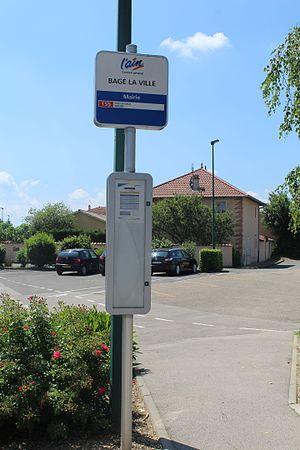
Arrêt de car Mairie à Bâgé-la-Ville sur la ligne 155 du réseau car.ain.fr.
Bâgé-la-Ville est une ancienne commune française située dans le département de l'Ain, en région Auvergne-Rhône-Alpes. Située à une dizaine de kilomètres de Mâcon, à une vingtaine de Bourg-en-Bresse et à environ 70 kilomètres de Lyon, Bâgé-la-Ville profite d'une situation géographique particulière qui lui permet de profiter de grands axes de communication et de se développer.
Bâgé-Dommartin est une commune française située dans le département de l'Ain, en région Auvergne-Rhône-Alpes. Située à une dizaine de kilomètres de Mâcon, à une vingtaine de Bourg-en-Bresse et à environ 70 kilomètres de Lyon, Bâgé-Dommartin profite d'une situation géographique particulière qui lui permet de profiter de grands axes de communication et de se développer.